Bufalino crime family

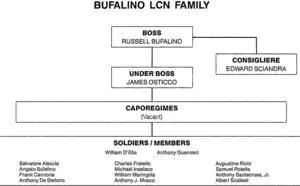
Bufalino crime family chart in 1989

Russell Bufalino became a powerful Mafia boss. He owned at least seven dress factories in the Pittston area and exercised complete control over the region's garment industry. Bufalino also spearheaded the family's infiltration of the Garment District of New York City. Additionally, the family became increasingly active in Central New York state and South Florida. During the 1960s, the family had a membership of 30 or 40 "made men".